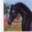
Label: horse